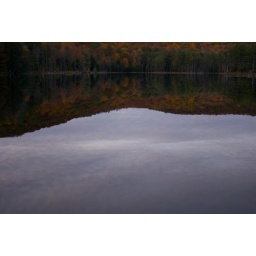
The lake was like glass when we got there, around sunset.